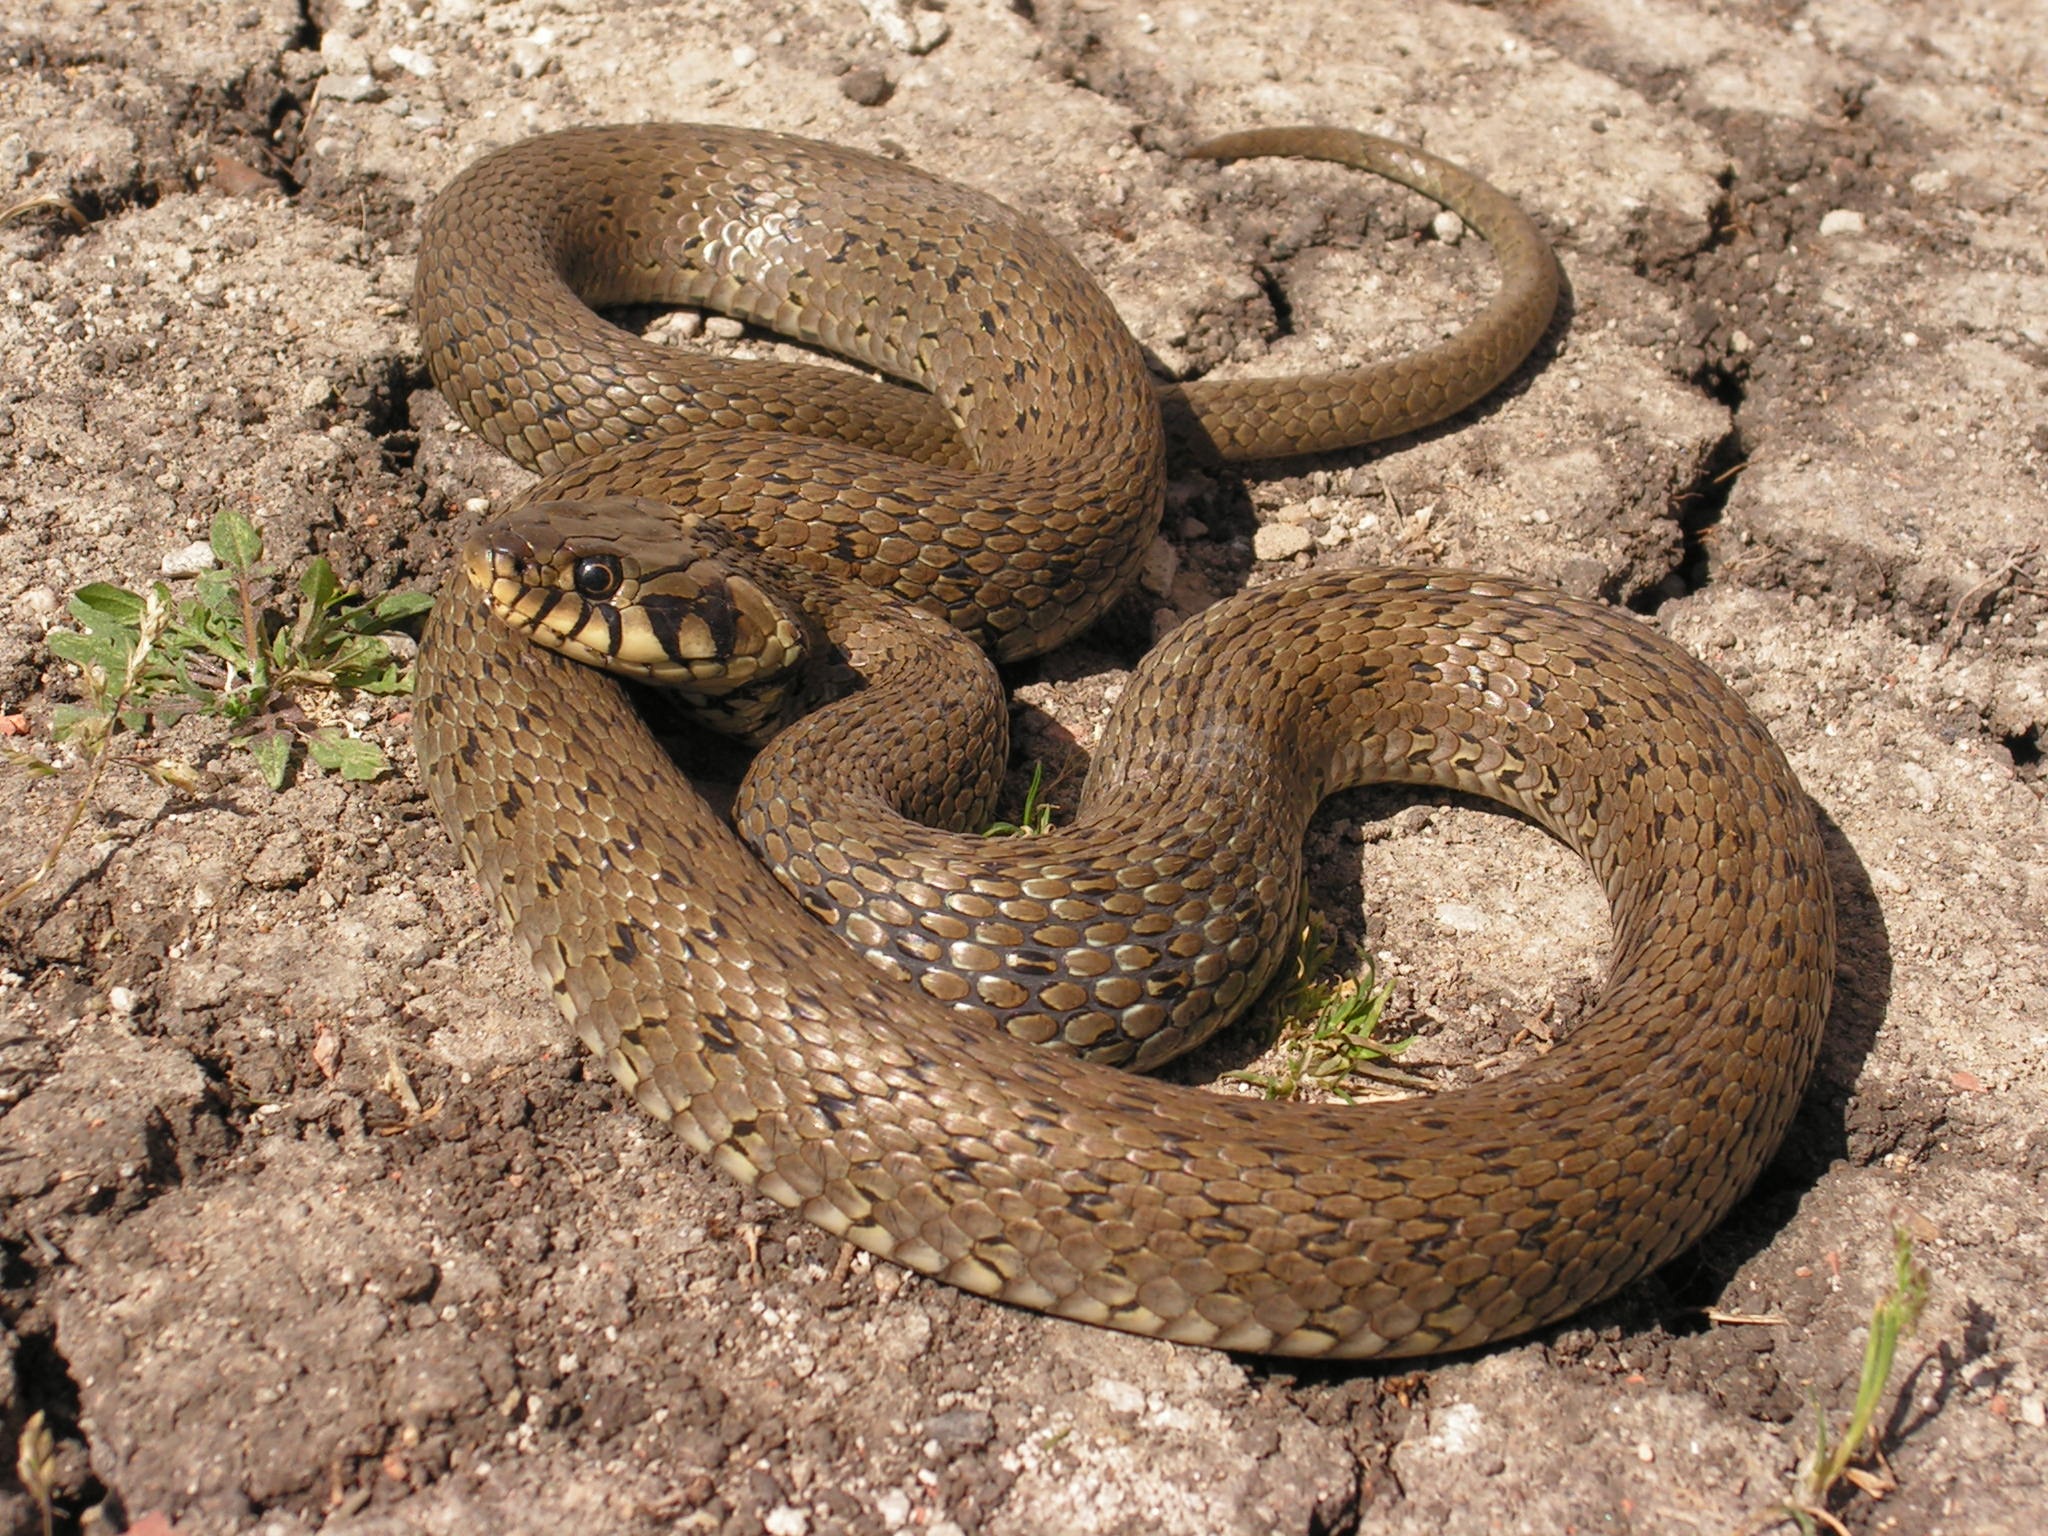
wildlife, reptile, fauna, snake, rattlesnake, vertebrate, serpent, viper, grass snake, garter snake, natrix, colubridae, sidewinder, eastern diamondback rattlesnake, boa constrictor, scaled reptile, boas, hognose snake, kingsnake, anguidae